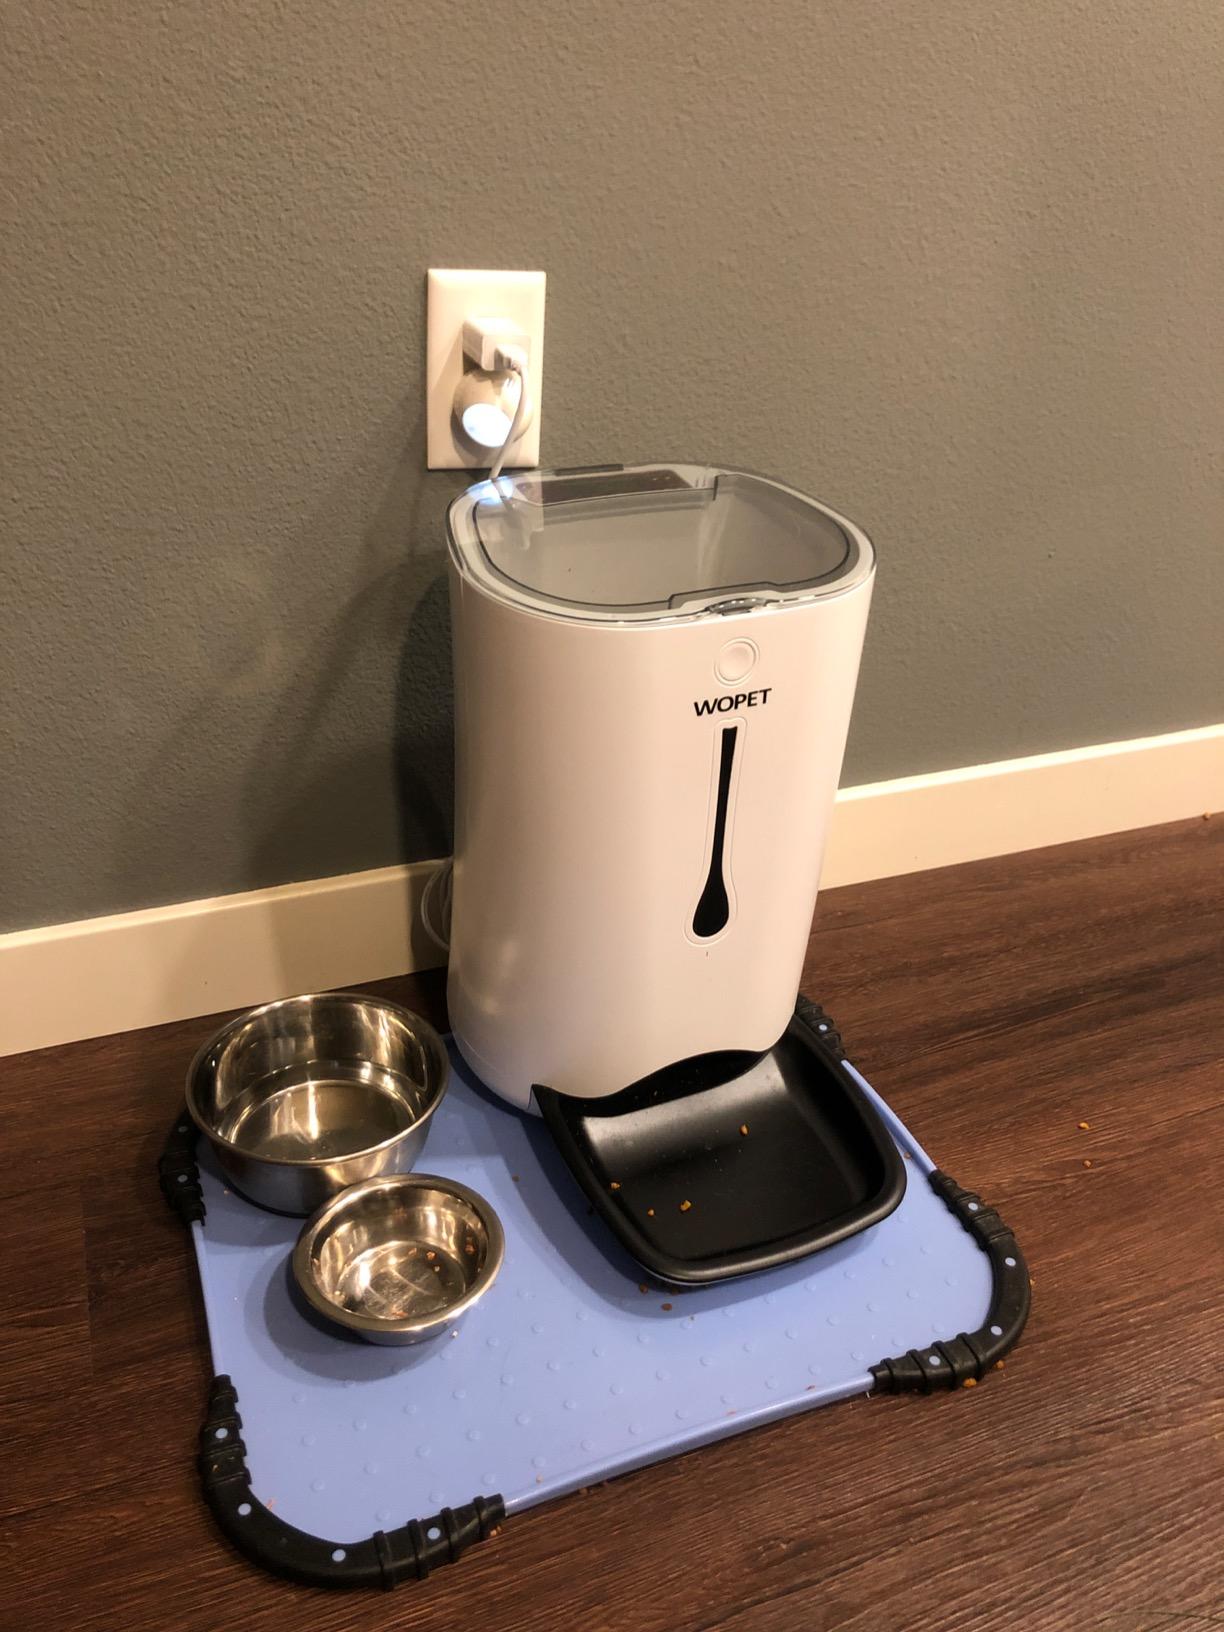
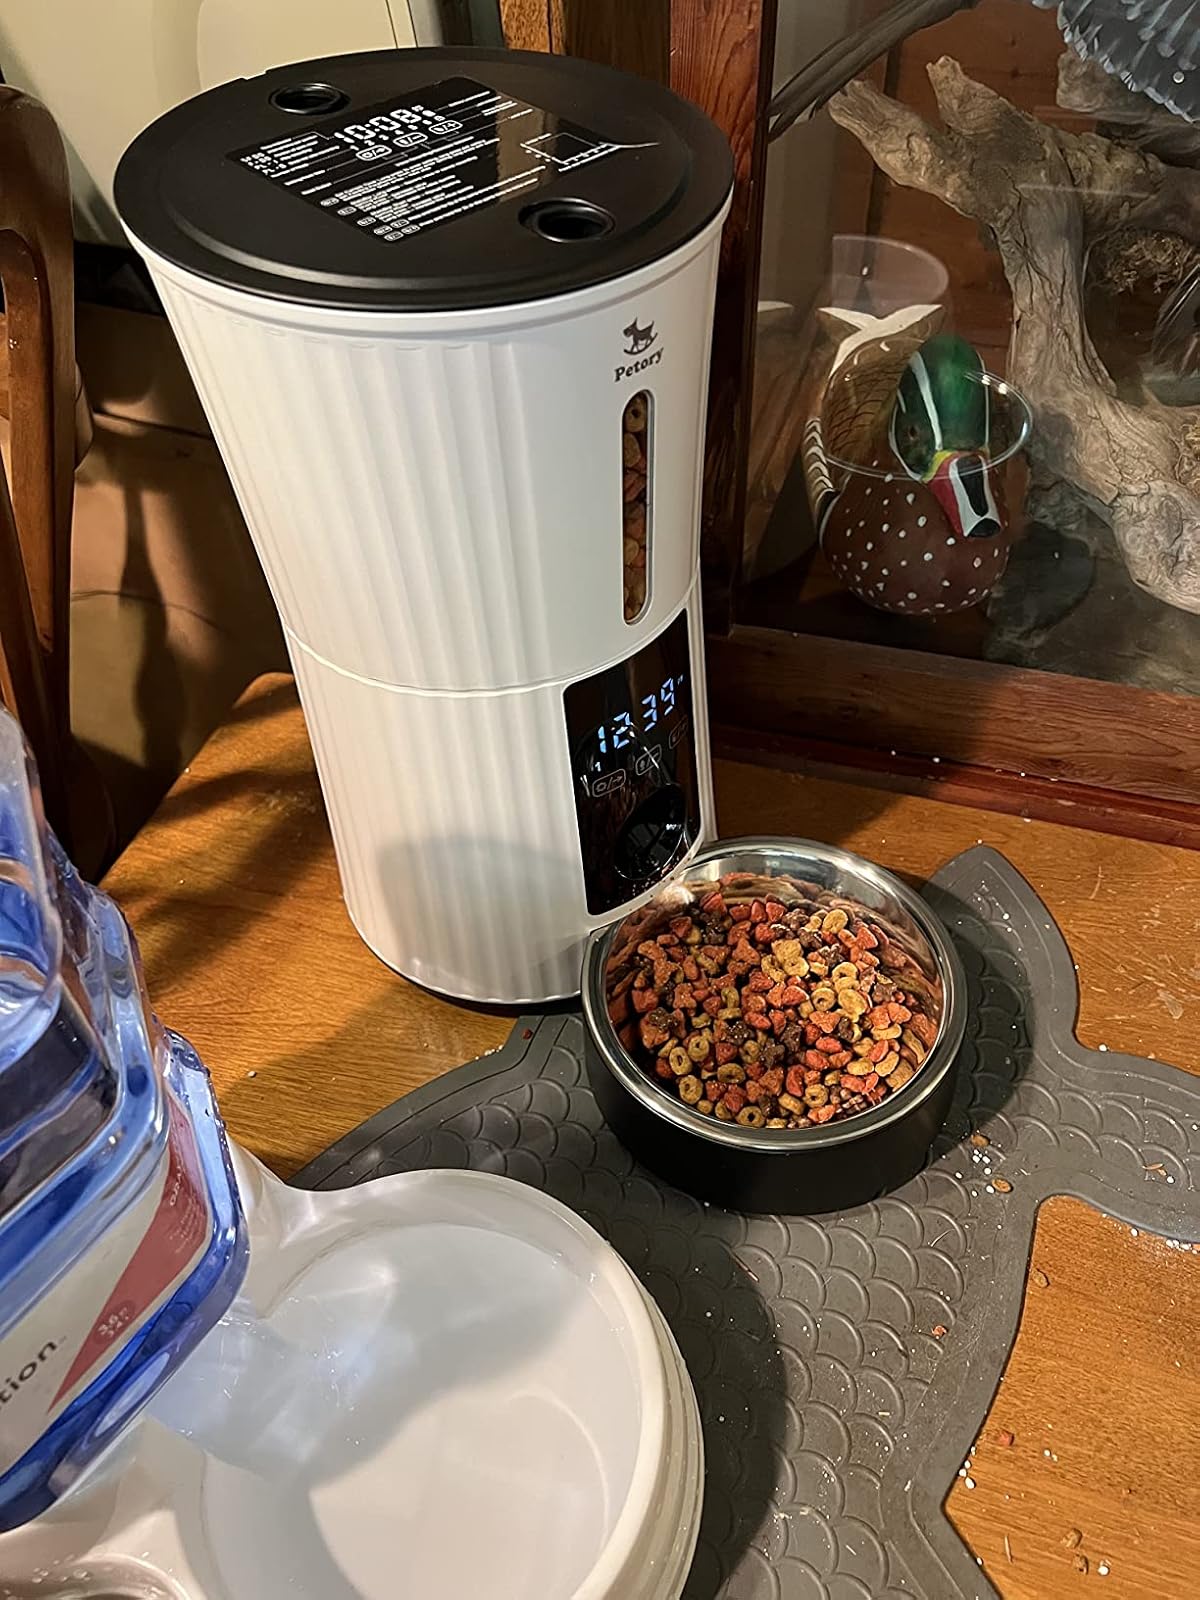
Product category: items_feeder
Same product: no